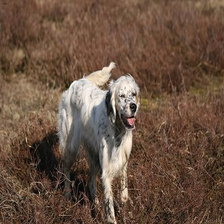
Species: dog
Breed: english setter